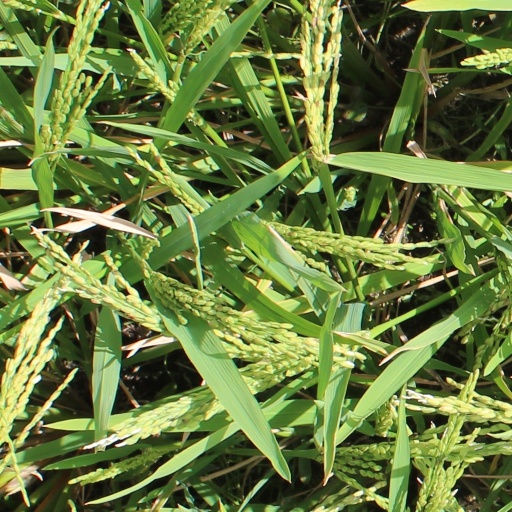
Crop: rice